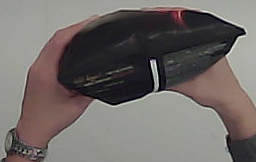
Product: lays_chill